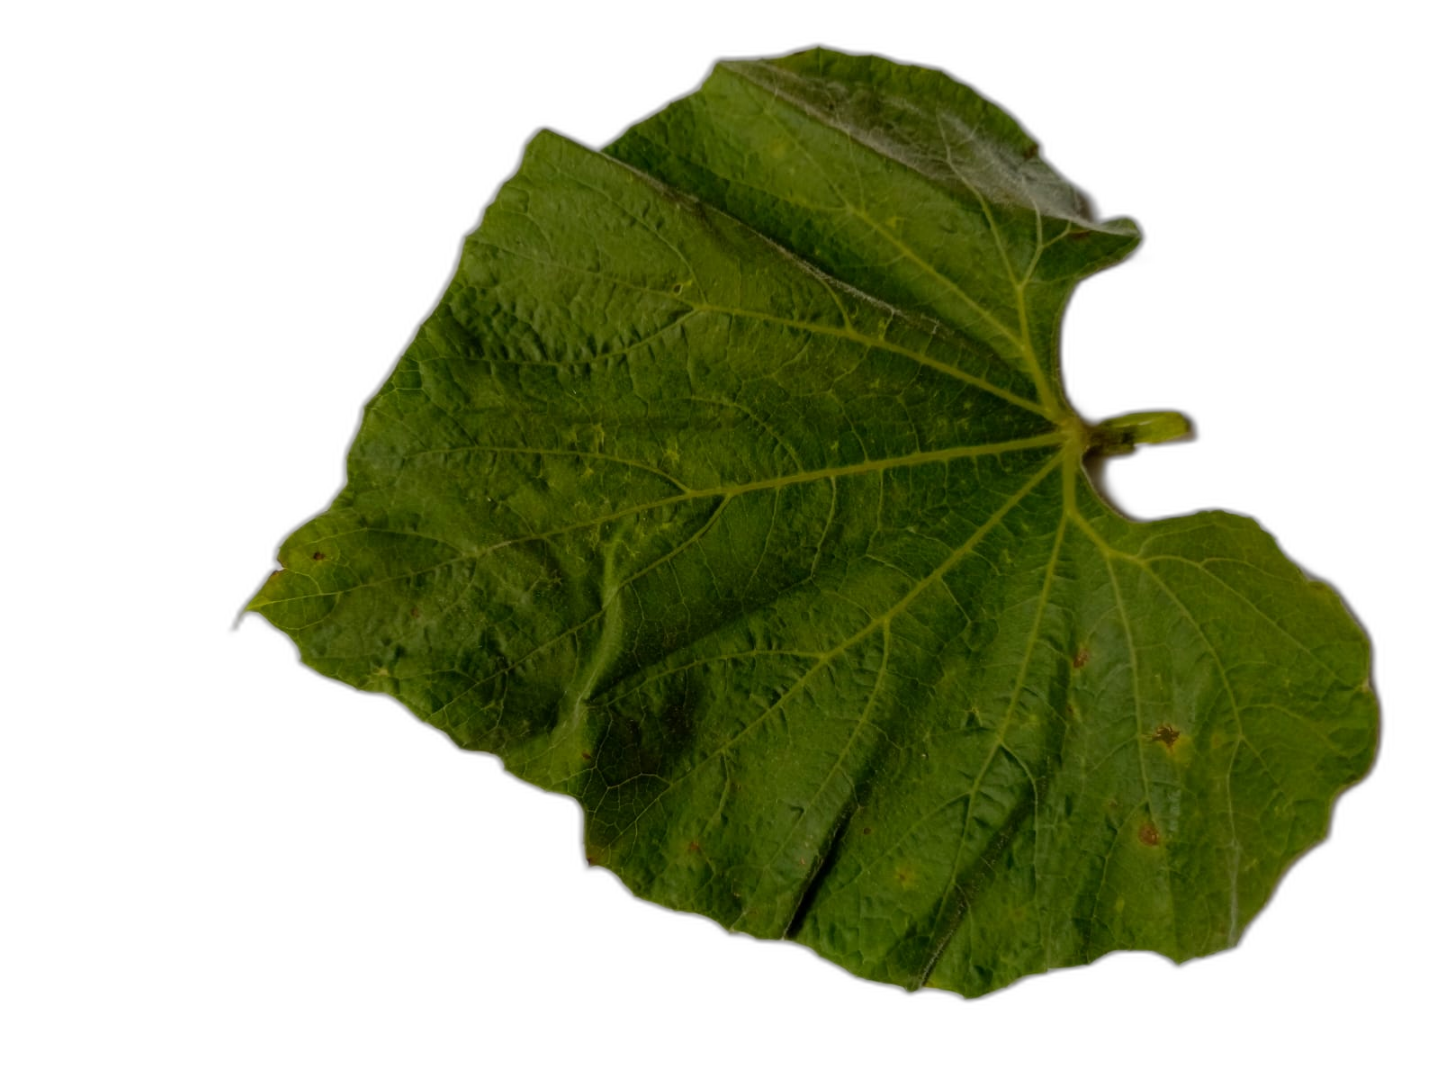
Crop: Bottle Gourd
Label: Early_Alternaria_Leaf_Blight